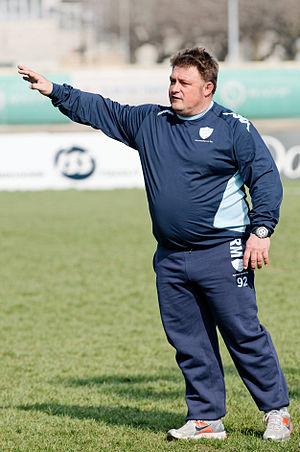
Didier Retière pendant la séance d'entraînement du Racing Métro à Antony le 13 mars 2012.
Didier Retière, né le 23 juin 1968 à Cholet, est un joueur et entraîneur de rugby à XV. Il s'occupe principalement du pack d'avants des équipes qu'il entraîne.
Arthur Retière, né le 1ᵉʳ août 1997 à Dijon, est un joueur de rugby à XV et à sept international français jouant avec l'équipe de France de rugby à sept et au Stade rochelais au poste de demi de mêlée ou arrière. Il est le fils de Didier Retière, directeur technique national de la Fédération française de rugby depuis 2014.